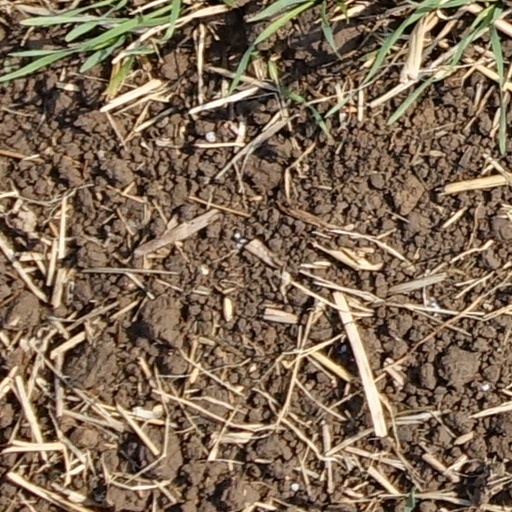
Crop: wheat